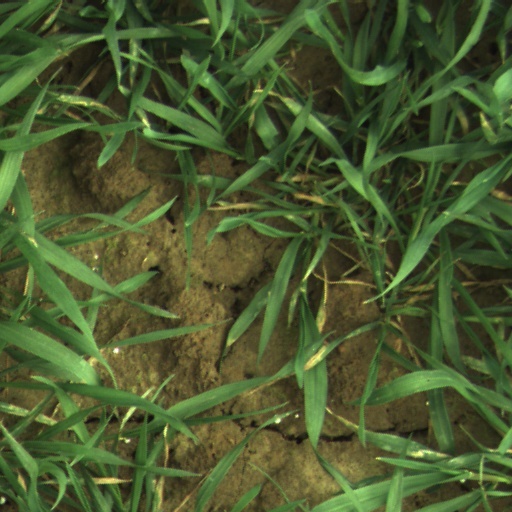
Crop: wheat